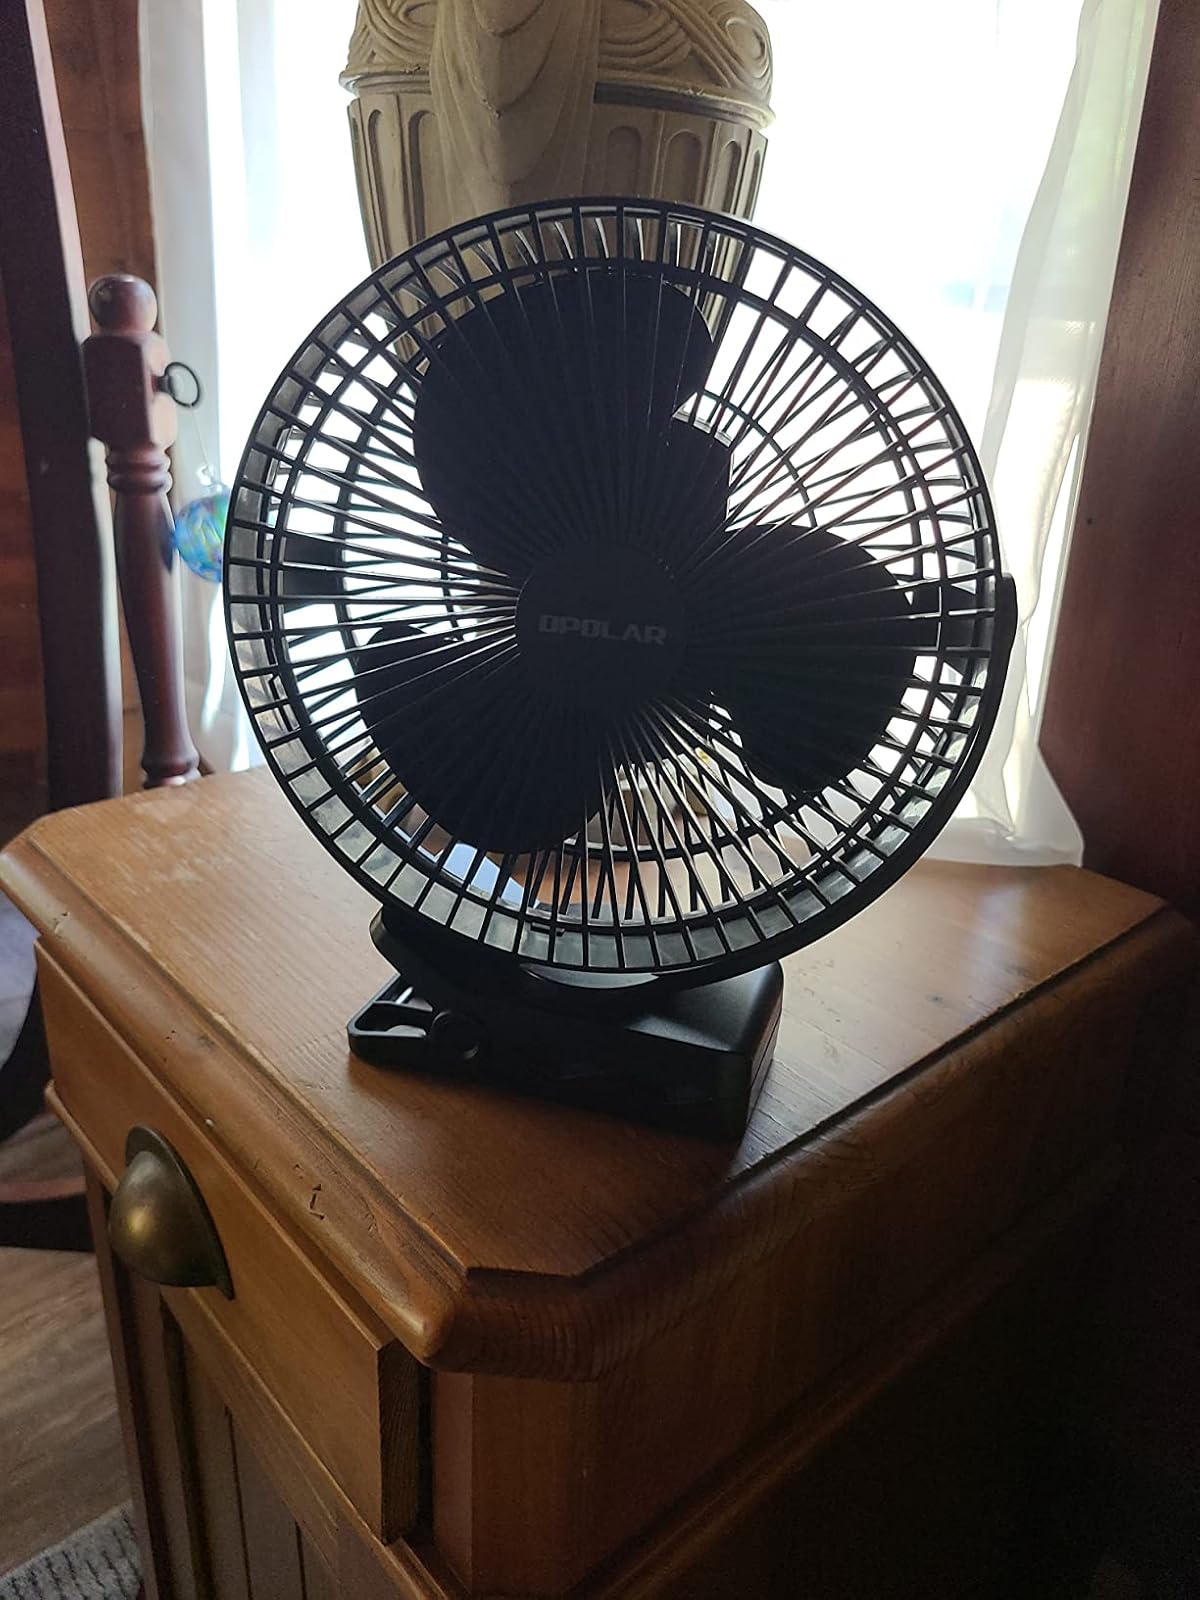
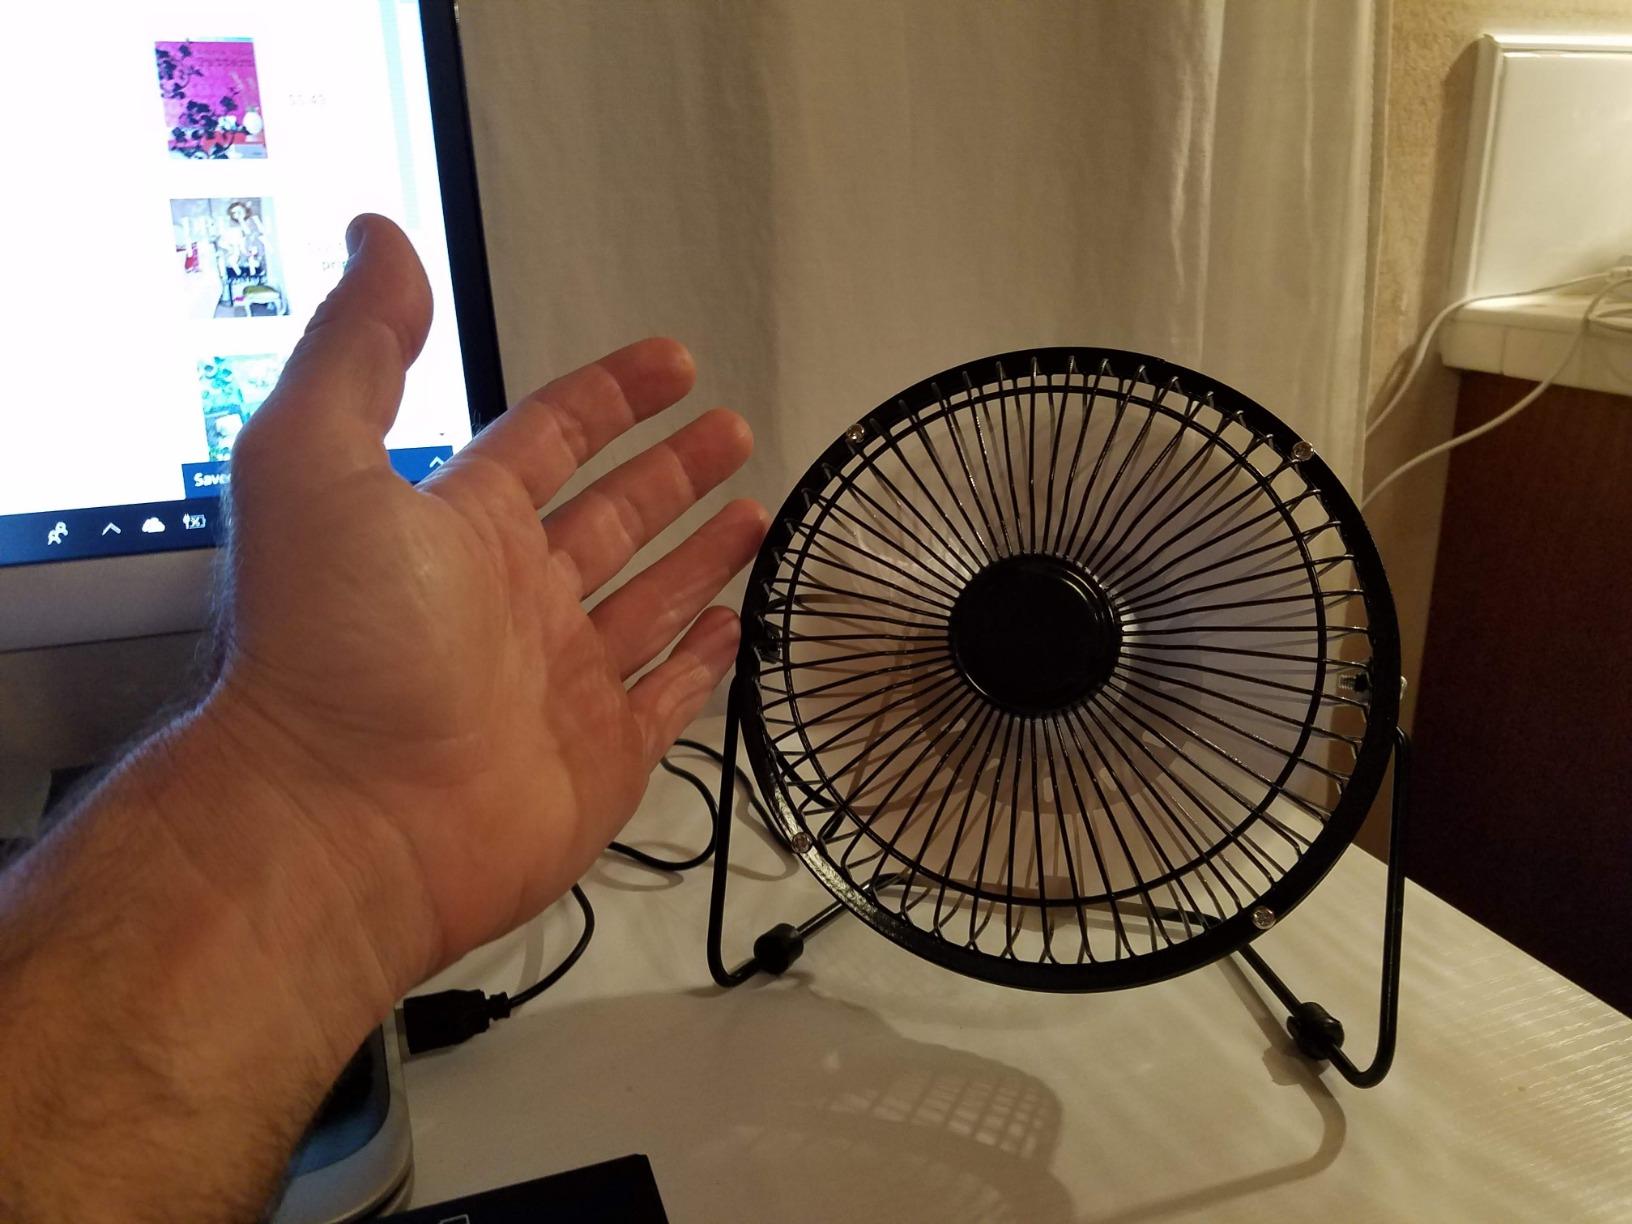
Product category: fan
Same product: no